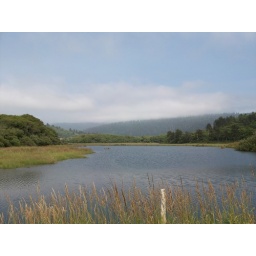
There was a whole herd of cows over in the distance away from the ocean though.